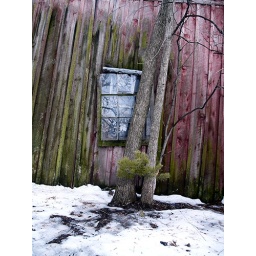
Downie St..a bit of green below the window